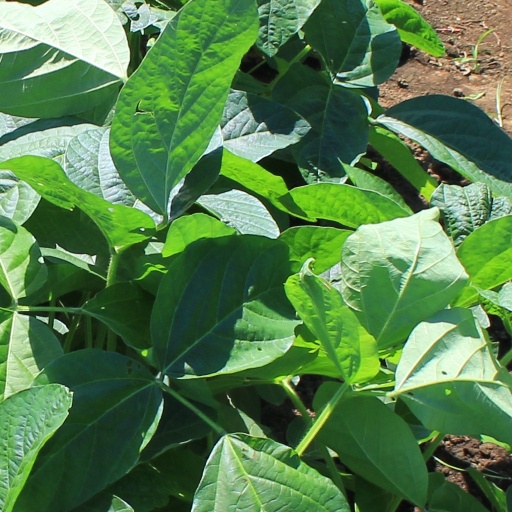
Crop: soybean